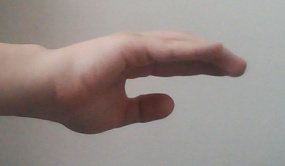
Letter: jeem